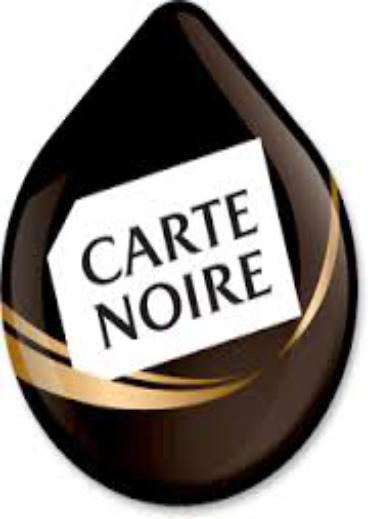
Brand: Carte Noire
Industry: Food